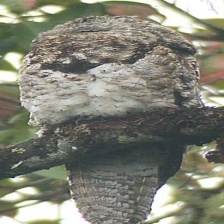
Species: GREAT POTOO
Scientific name: NYCTIBIUS GRANDIS